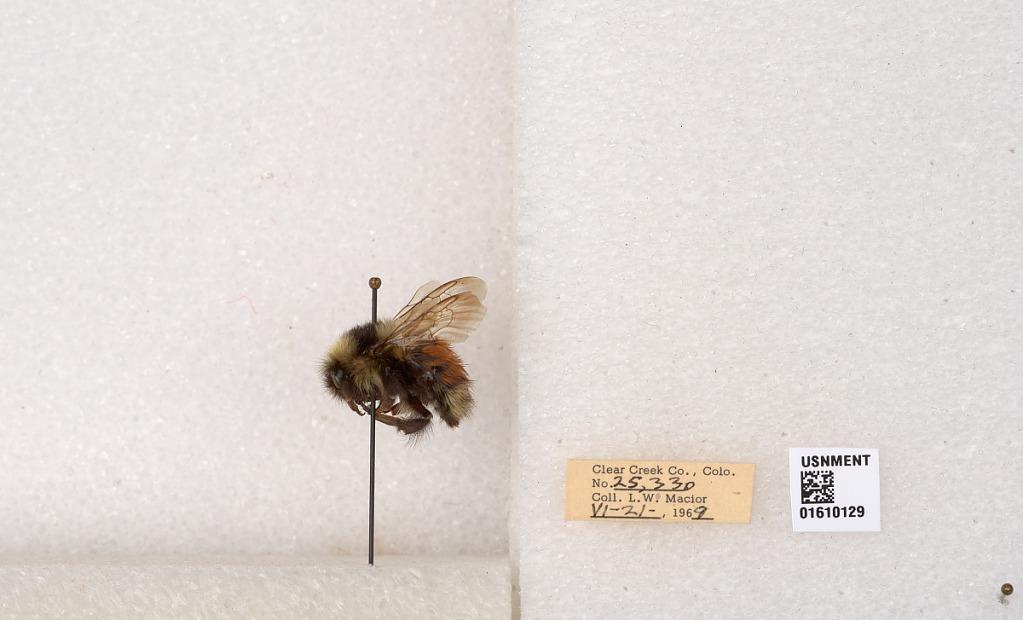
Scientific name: Bombus (Pyrobombus) sylvicola Kirby
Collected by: L. Macior
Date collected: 1969-6-21
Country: United States
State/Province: Colorado
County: Clear Creek
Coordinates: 39.6891, -105.644